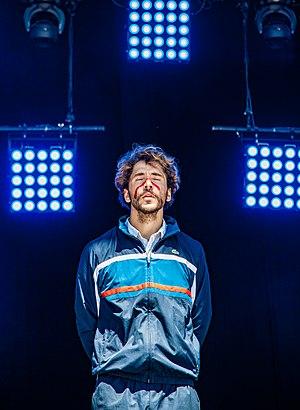
Marina Bincoletto 2017
MPL est un groupe de chanson française mélangeant pop française, électro, rap et slam, fondé en 2012. MPL est l'abréviation de « Ma Pauvre Lucette », leur ancien nom de scène.